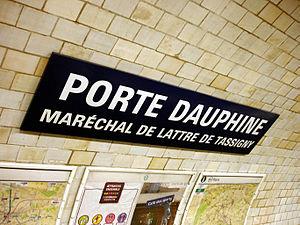
Station Porte Dauphine de la ligne 2 du métro de Paris, France.
Porte Dauphine est une station de la ligne 2 du métro de Paris, située dans le 16ᵉ arrondissement de Paris. C'est le terminus de l'extrémité ouest de la ligne.